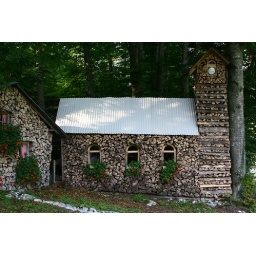
Cool fake church and house made out of chopped wood, near Stans Switzerland